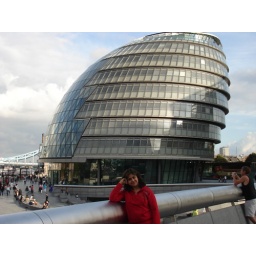
sum building near tower bridge